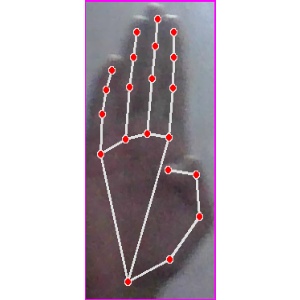
अक्षर: झ